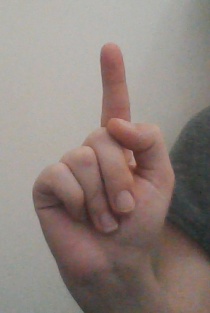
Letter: bb